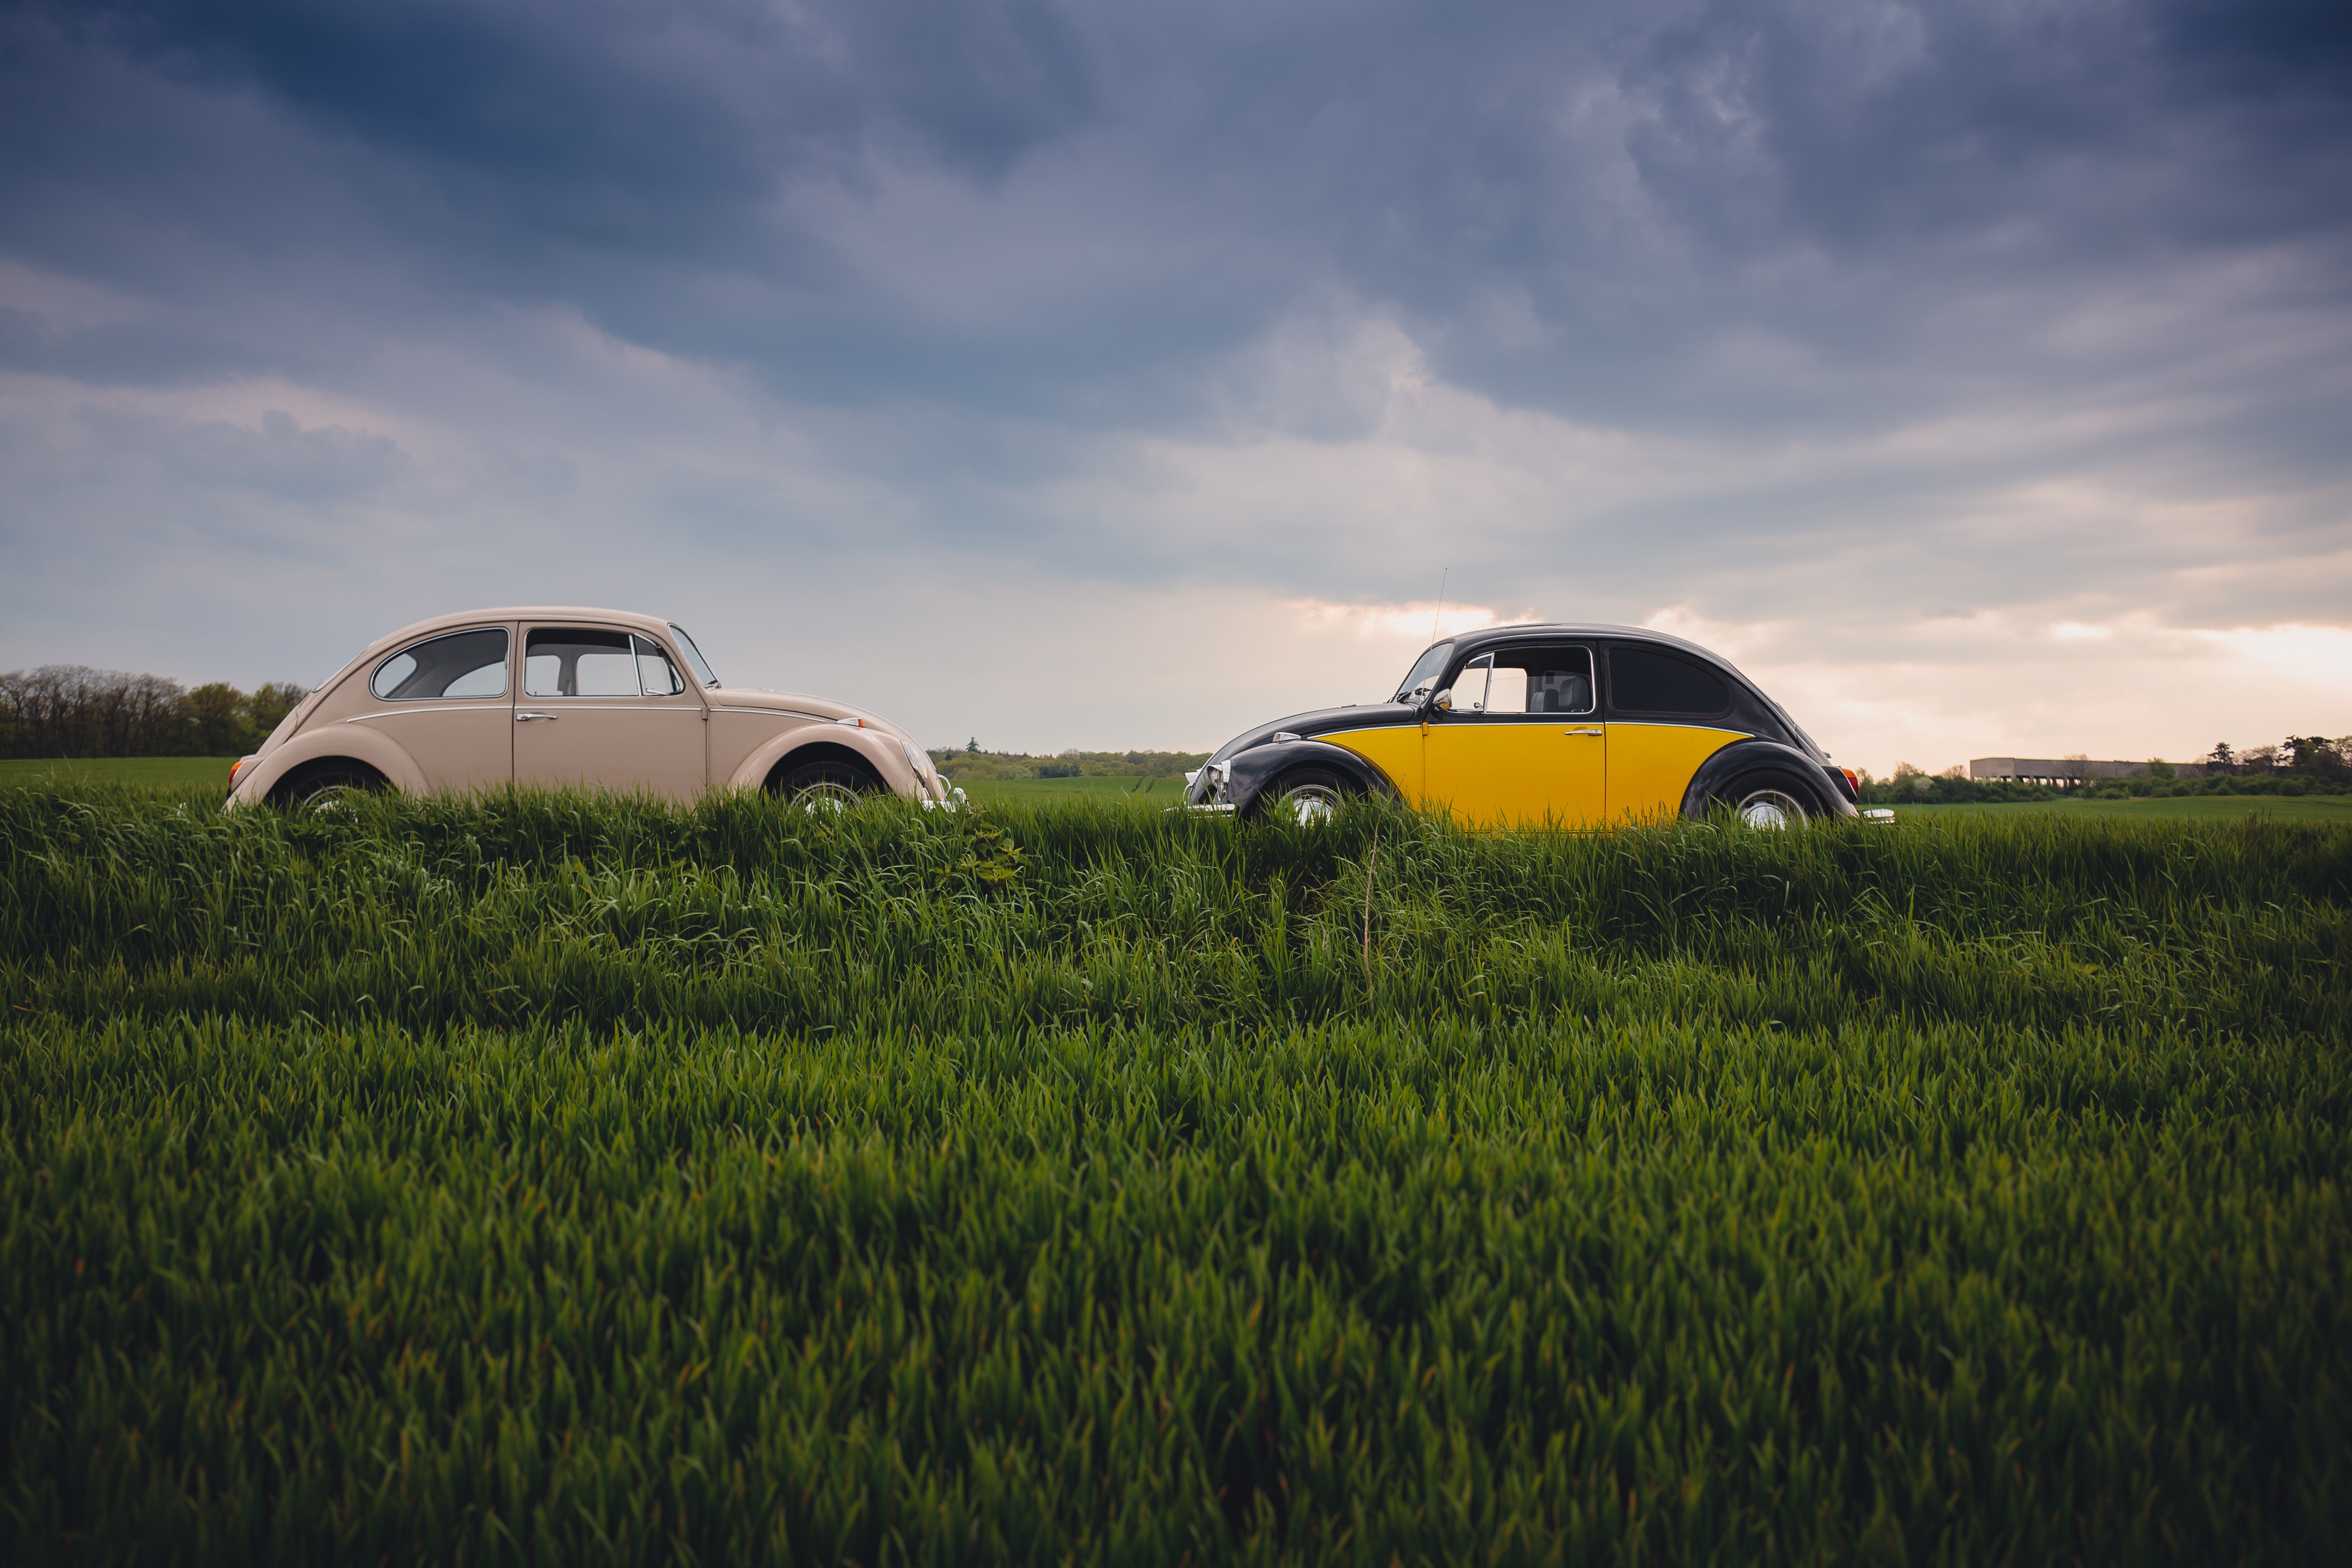
grass, car, field, prairie, automobile, countryside, volkswagen, rural, vehicle, automotive, outdoors, cars, habitat, ecosystem, vehicles, beetles, atmosphere of earth, automotive design